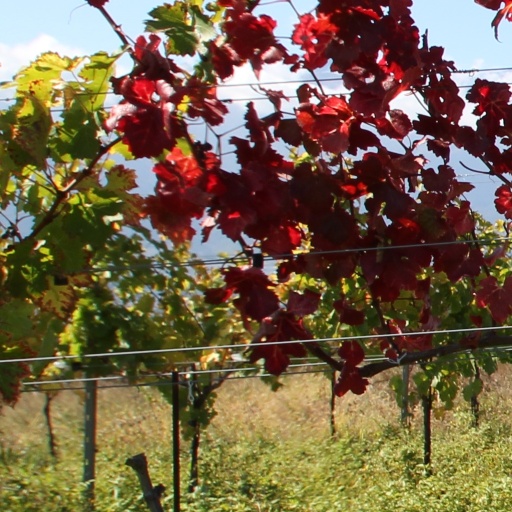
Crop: grape